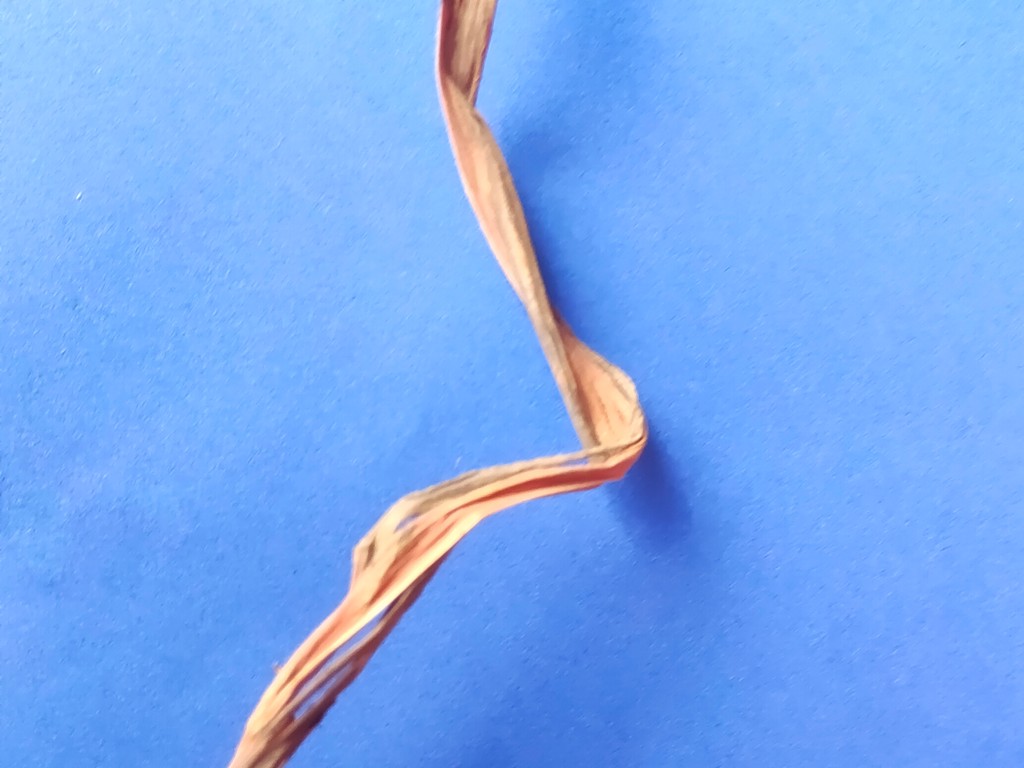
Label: Dried